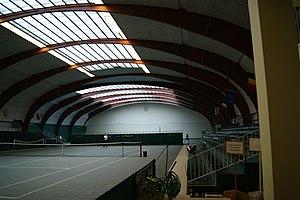
26 Rue du Beau Site, 1150 Bruxelles
Émile Goffay est un architecte belge né le 9 mai 1910 à Bruxelles et décédé en 1961.